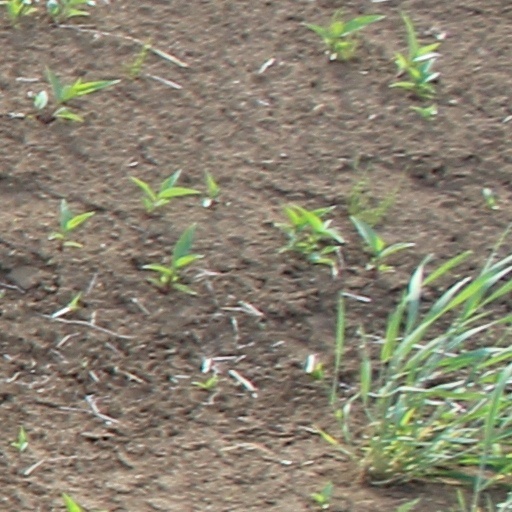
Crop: wheat